Yanks Ahoy

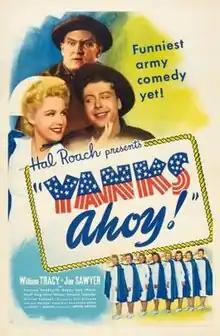
Theatrical release poster

Yanks Ahoy is a 1943 American comedy film directed by Kurt Neumann and written by Earle Snell and Clarence Marks. The film stars William Tracy, Joe Sawyer, Marjorie Woodworth, Minor Watson and Frank Faylen. The film was released on June 29, 1943, by United Artists.